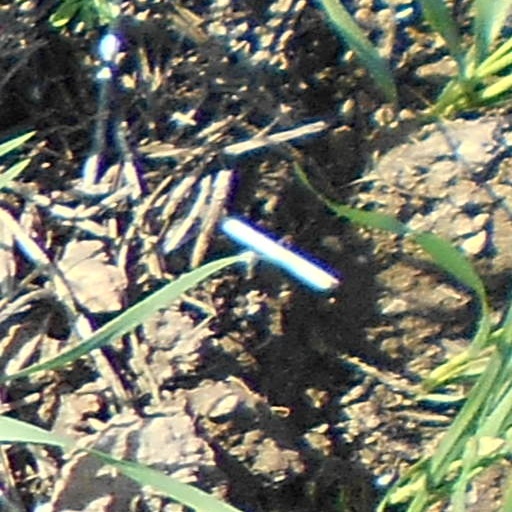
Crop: wheat